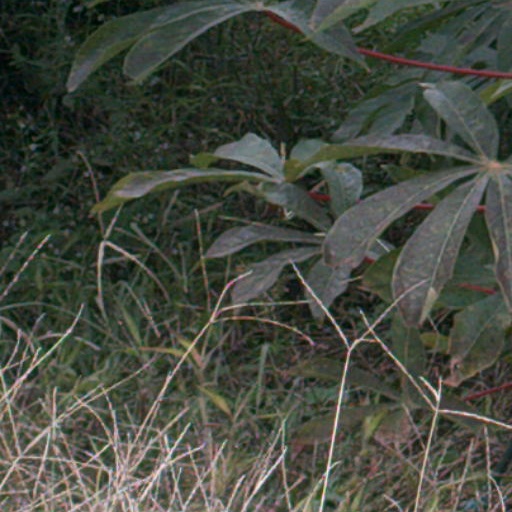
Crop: cassava